Communist Party of India (Marxist)

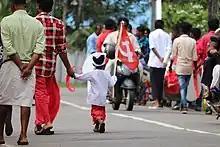
A Child from Kerala holding Communist Party of India (Marxist) Flag

The CPI(M) contested on 69 seats nationwide and won three in the 2019 general election. One seat was won in Kerala, where the CPI(M) is leading the state government. Two other seats were won in Tamil Nadu, where the CPI(M) contested within the DMK-led coalition.